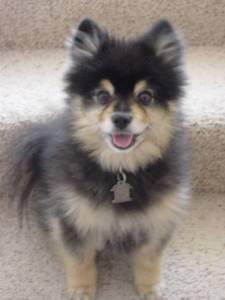
Breed: pomeranian